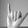
ASL letter: Y